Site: brandenburg
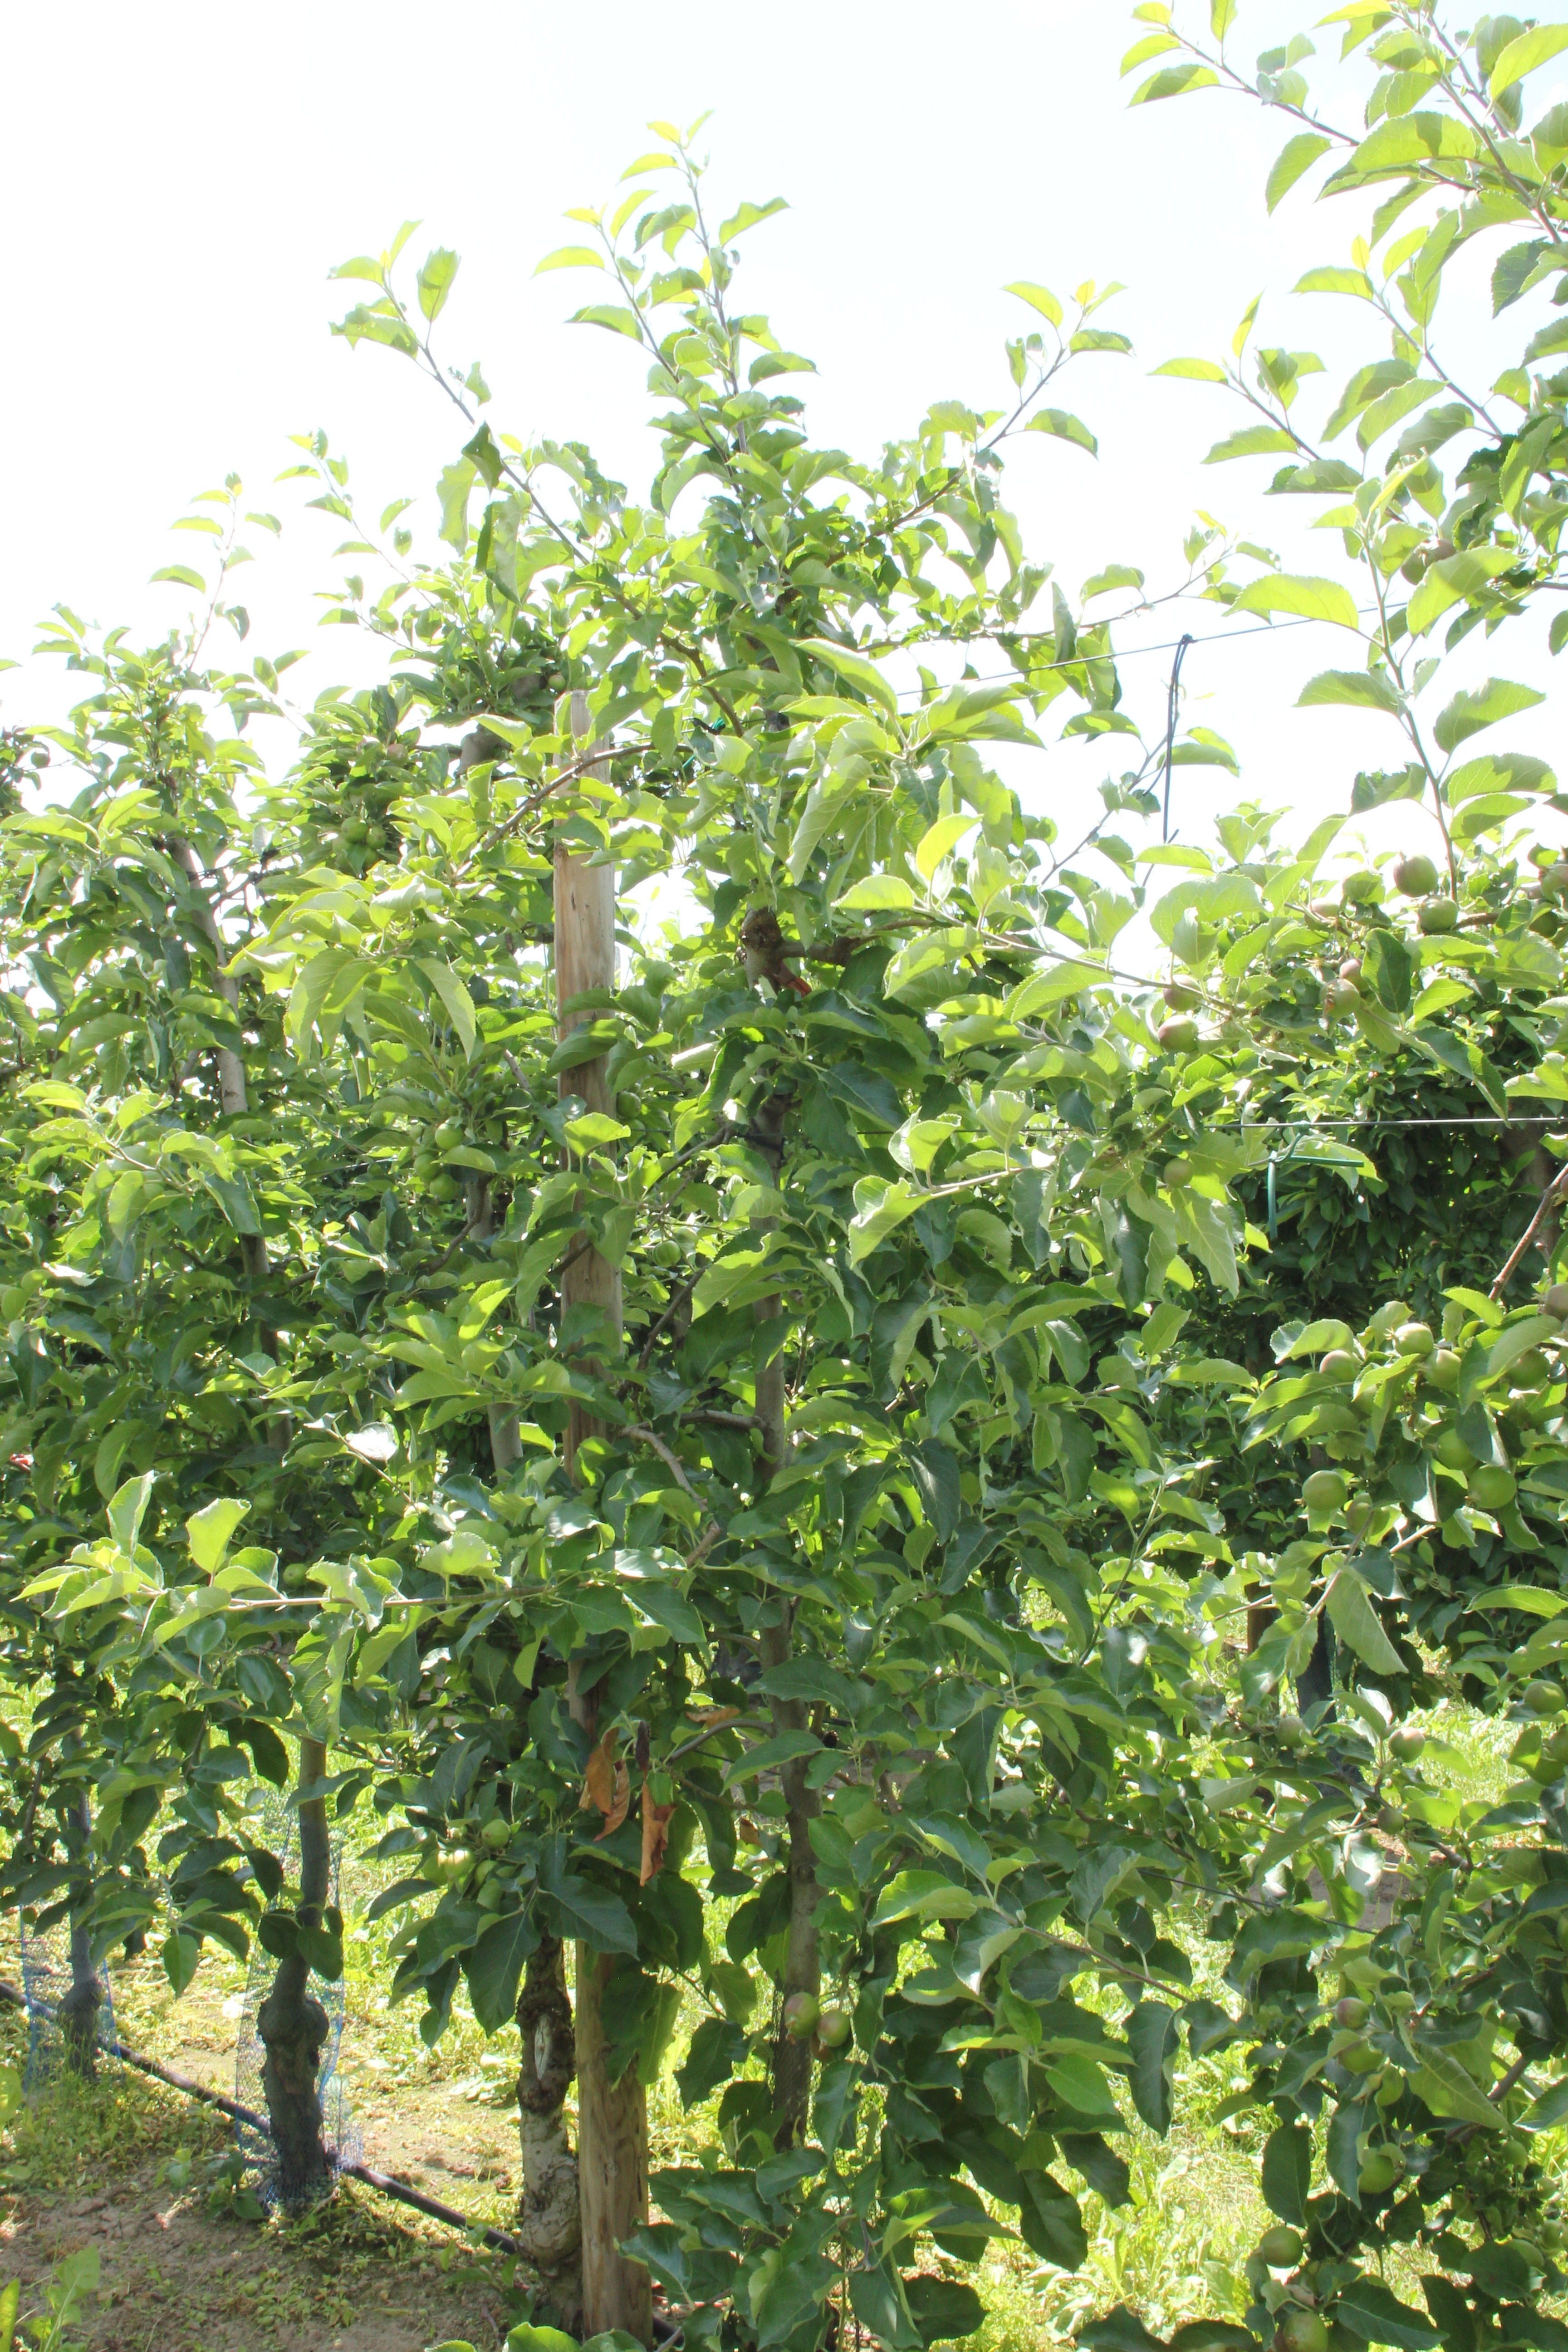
Growth stage (BBCH 73): Development of fruit